Mattress Performance (Carry That Weight)

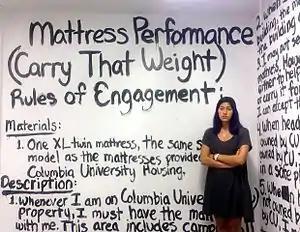
"Mattress Performance" rules of engagement, Columbia University, 2014

Emma Sulkowicz attended Dalton School on the Upper East Side, and in 2011 began a visual arts degree at Columbia University. Sulkowicz alleges that she was slapped, choked, and anally raped by Nungesser in Sulkowicz's dorm room, on the first day of her second year in August 2012, during what began as a consensual sexual encounter. Nungesser denies the allegation, insisting that the encounter was entirely consensual. In April 2013, 8 months after the encounter, Sulkowicz filed a complaint with the university. Sulkowicz says she filed a complaint after encountering two female students who said they had also been victimized by Nungesser. One was a former girlfriend who said she was emotionally abused during their long-term relationship, and stated that she later recognized their sexual relations as having been non-consensual. The other said that on one occasion Nungesser had moved toward her aggressively, grabbed her arms, and attempted to kiss her. Shortly after Sulkowicz filed a complaint, the two other students with whom she was acquainted also filed complaints with the university against the same student. Columbia ultimately cleared him of responsibility in all three cases.